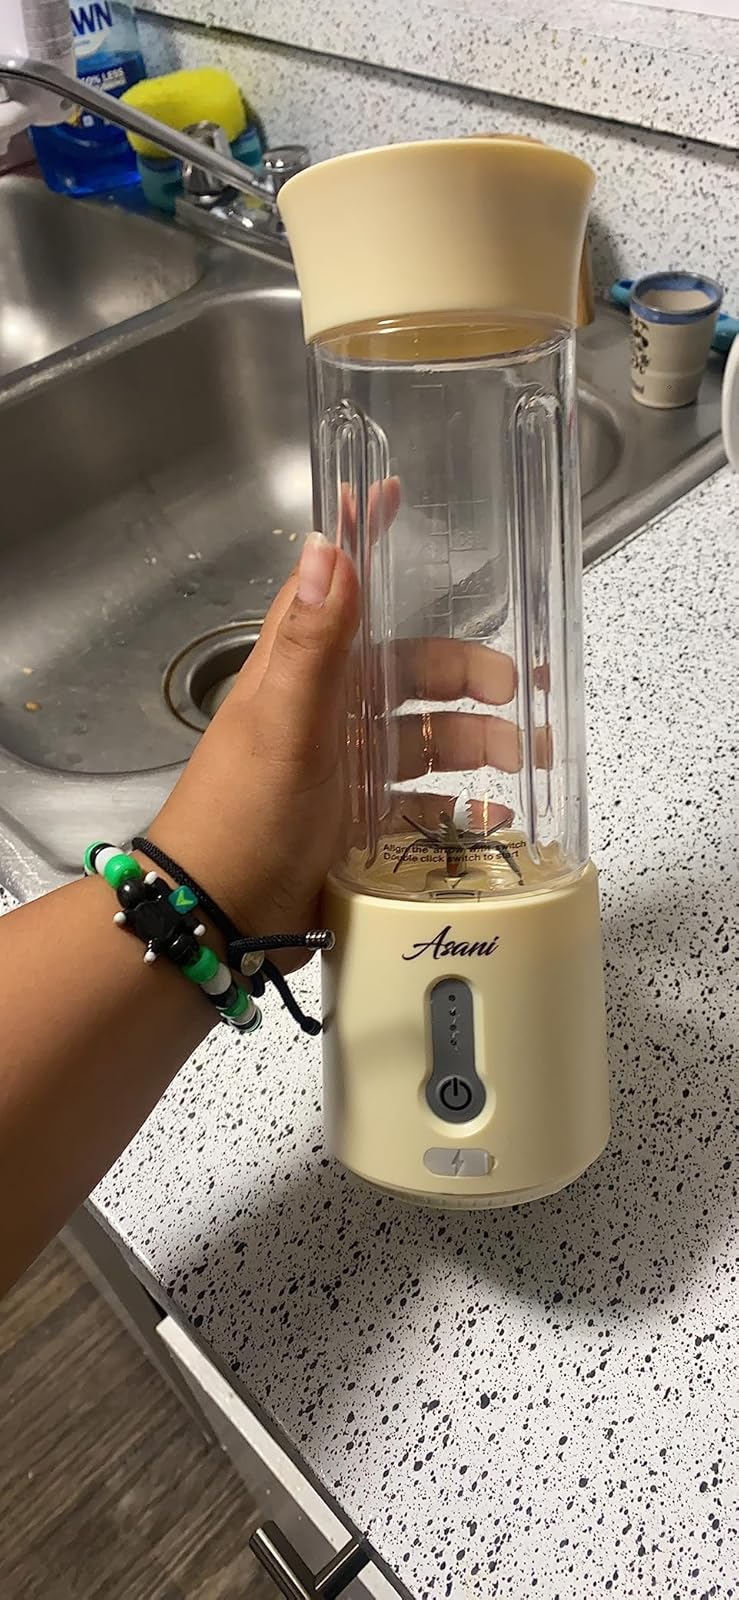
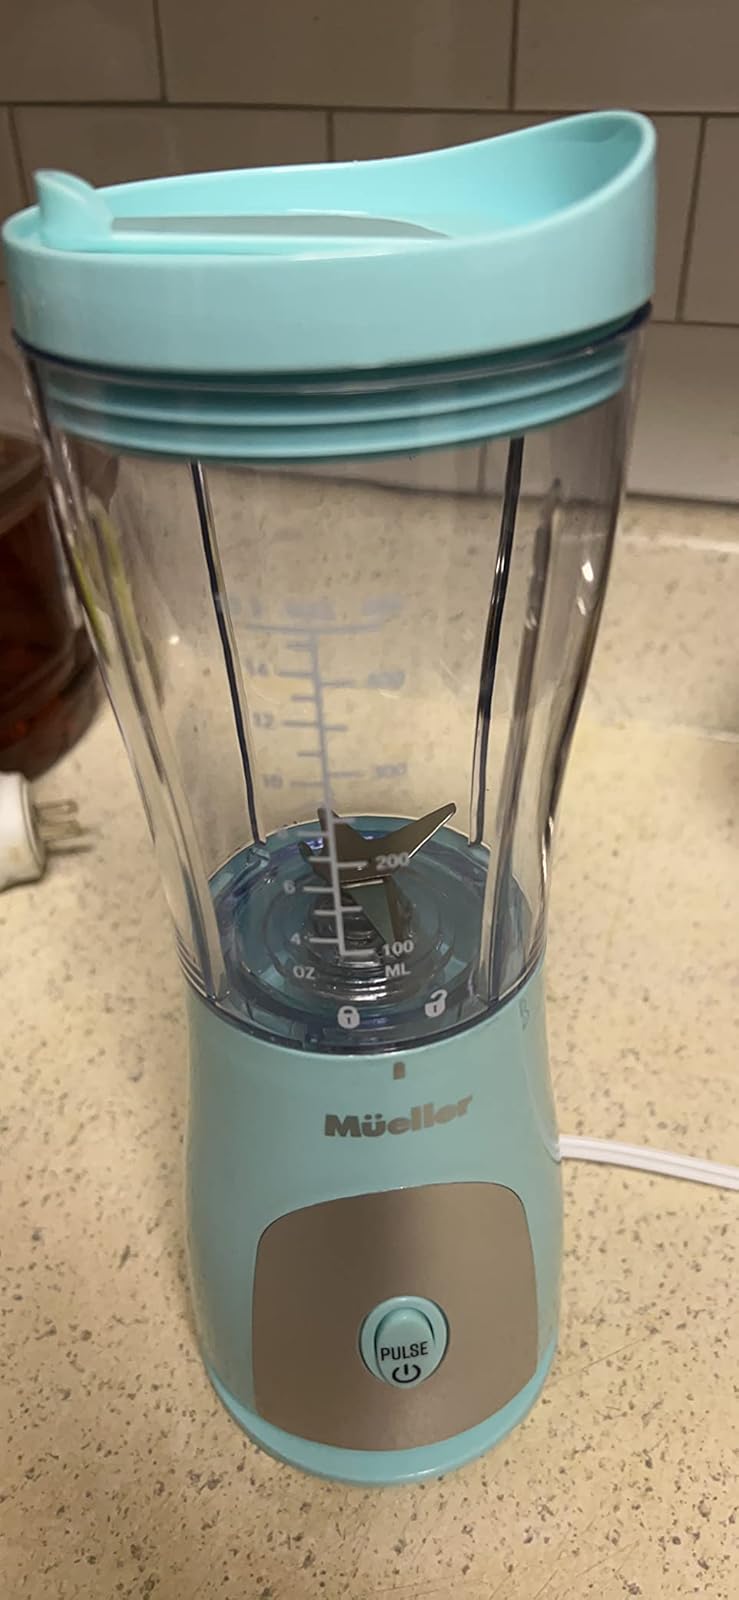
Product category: items_blender
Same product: no